Specimens of Archaeopteryx

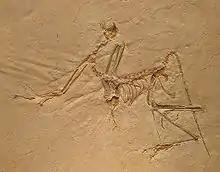
The Munich specimen

The Eichstätt Specimen (JM 2257) was discovered in 1951 near Workerszell, Germany and described by Peter Wellnhofer in 1974. Currently located at the Jura Museum in Eichstätt, Germany, it is the smallest specimen and has the second best head. It is possibly a separate genus ("Jurapteryx recurva") or species ("A. recurva").